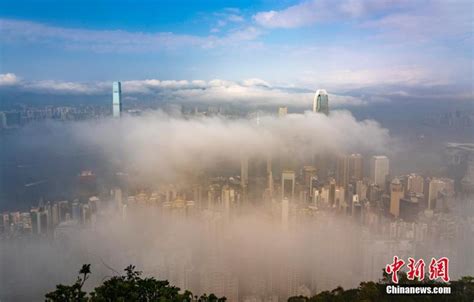
Weather: foggy or hazy